Soul Searchin' (Brian Wilson and Andy Paley song)

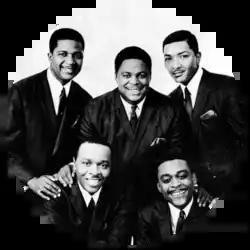
The song was inspired by doo-wop group the Dells

Elaborating on the origins of "Soul Searchin", Paley said that he had the track finished before Wilson had heard it, but not its lyrics. "Brian came up with the first line (recites “I was a bum…”) and we worked on it from there. Brian contributed heavily with lyrics on that one." Wilson was especially proud of that opening line. Recalling the recording session with the Beach Boys, Paley said, "We had meetings and everything was getting rolling. ... Everyone was so happy to be there ... First I thought: 'Wow, this could really happen.' And when Carl sang 'Soul Searchin',' it was like ... wow this really "is" going to happen!" According to Paley, "They all thought it was a hit", although he remembered Bruce Johnston commenting to him, "You might want to ask Brian about that opening lyric. I don't know about that."